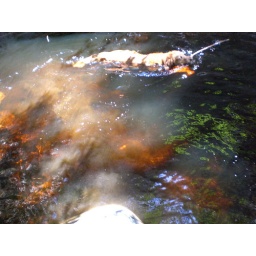
The family dog swimming in the Angeles Forest.